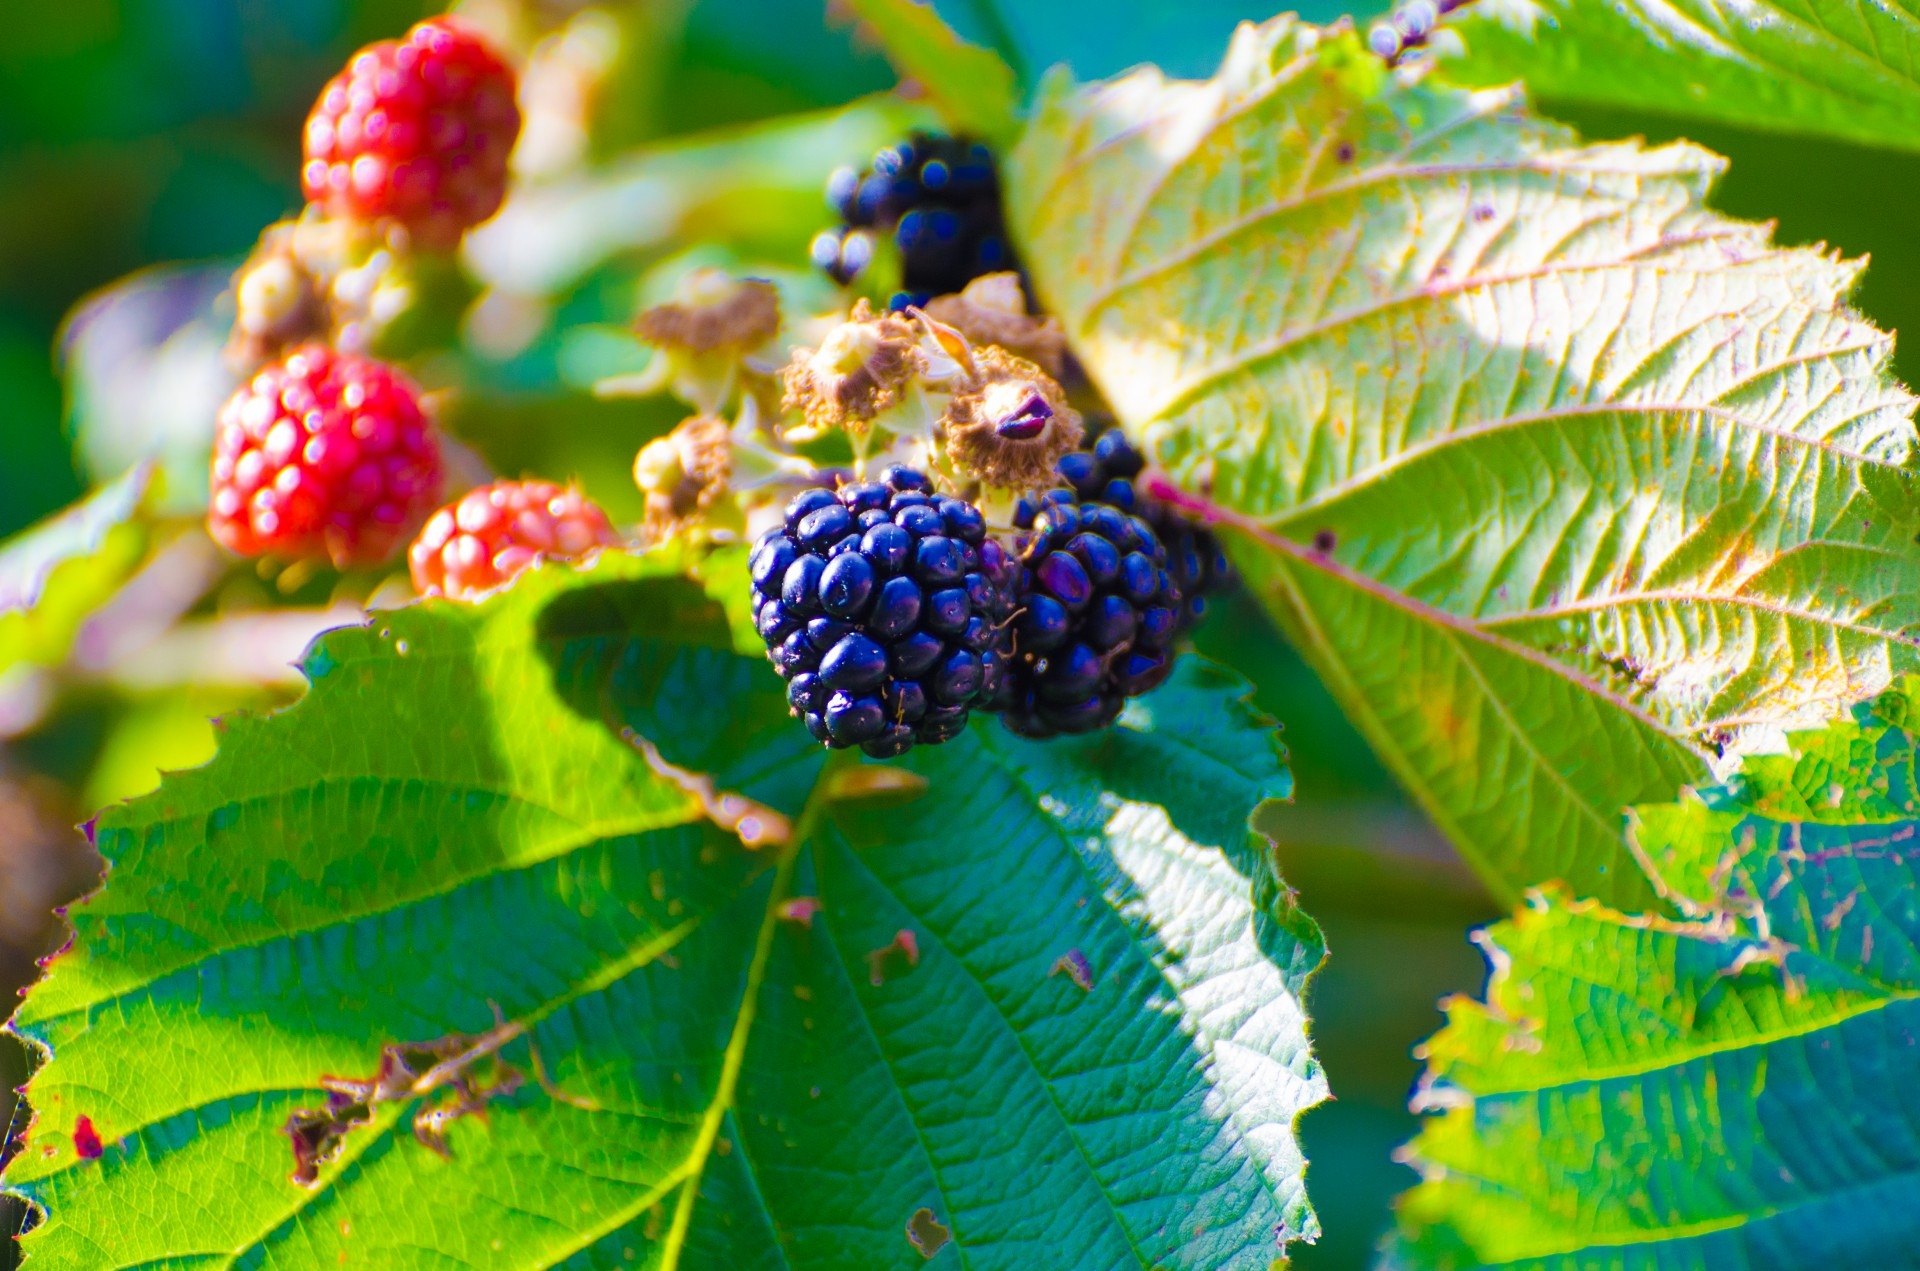
tree, nature, blossom, plant, fruit, berry, leaf, flower, summer, ripe, bush, food, green, produce, macro, autumn, drink, botany, black, gourmet, flora, blackberry, outdoors, shrub, day, healthy eating, berry fruit, macro photography, color image, flowering plant, sweet food, food drink, land plant, thorn bush, nutritional supplement, brambleberry